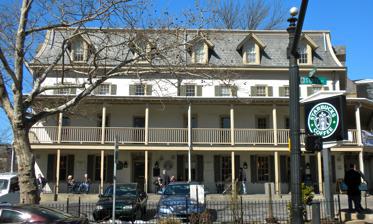
Building: The Fountain House (Doylestown, Pennsylvania)
Country: United States of America
Year built: 1758
Historic house in Pennsylvania, United States For other uses, see Fountain House (disambiguation) . United States historic place Fountain House U.S. National Register of Historic Places The Fountain House in 2010 Show map of Pennsylvania Show map of the United States Location State and Main Sts., Doylestown, Pennsylvania Coordinates 40°18′36″N 75°7′51″W / 40.31000°N 75.13083°W / 40.31000; -75.13083 Area less than one acre Built 1758 Architectural style Late Victorian NRHP reference No. 72001095 Added to NRHP March 16, 1972 The Fountain House is located in the borough of Doylestown, Pennsylvania , in the central commercial district.  The four-story building is steeped in local history and is a major landmark of the Bucks County area. It was added to the National Register of Historic Places in 1972. History The Fountain House, Ca 1850–1880 The Fountain House was one of seven taverns in pre-revolutionary Doylestown.  It was constructed by William Doyle, the founder of Doylestown. The first part of the building was constructed in 1758. Owned by a Tory during the American Revolutionary War , it was seized by government authorities and sold at auction. Throughout the 19th century, The Fountain House hosted, in addition to a tavern, the first Doylestown post office, and a stagecoach line connecting Philadelphia and Easton . The Fountain House was entered into the National Register of Historic Places in 1972. Construction The Fountain House, built primarily in the Victorian style, has gone through a number of changes. 1758: Original stone structure built 1830: Third story added 1849: Two additional structures built on either side 1876: Gabled Roof replaced with Mansard Roof 1971: Restored Current occupants Currently, The Fountain House hosts several business occupants, primarily the Starbucks which occupies the entire first floor. Several law offices and apartments are located on the second and third floors. It is a major social gathering location in Doylestown. The town's Christmas Tree is placed in front of the building annually. References